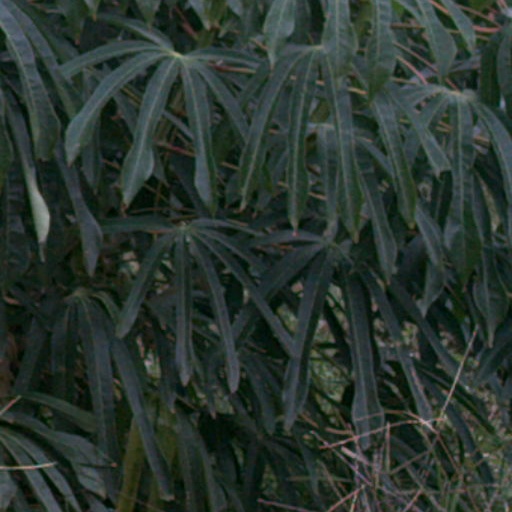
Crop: cassava